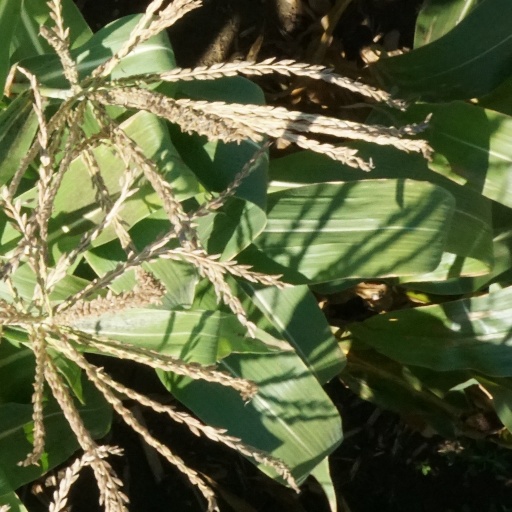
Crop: maize; corn